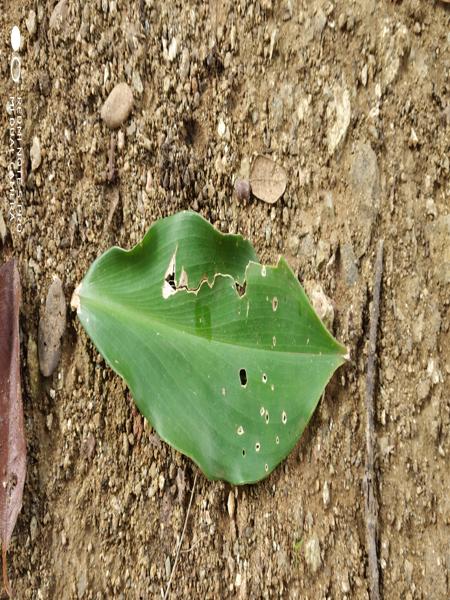
Plant: Insulin